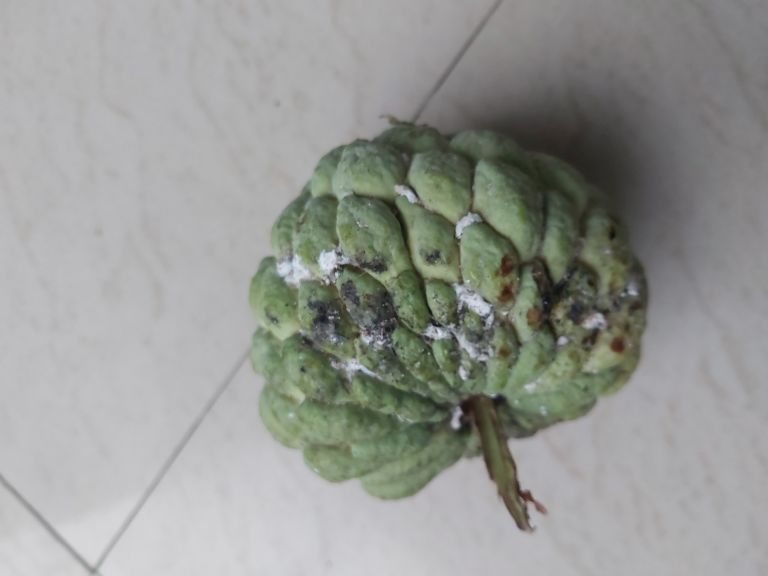
Disease label: Leaf spot on fruit